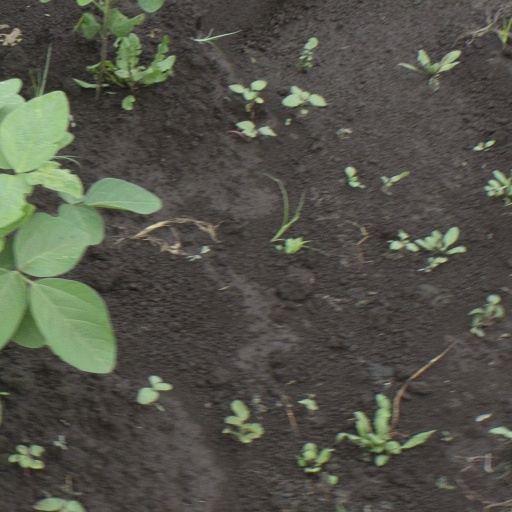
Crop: soybean